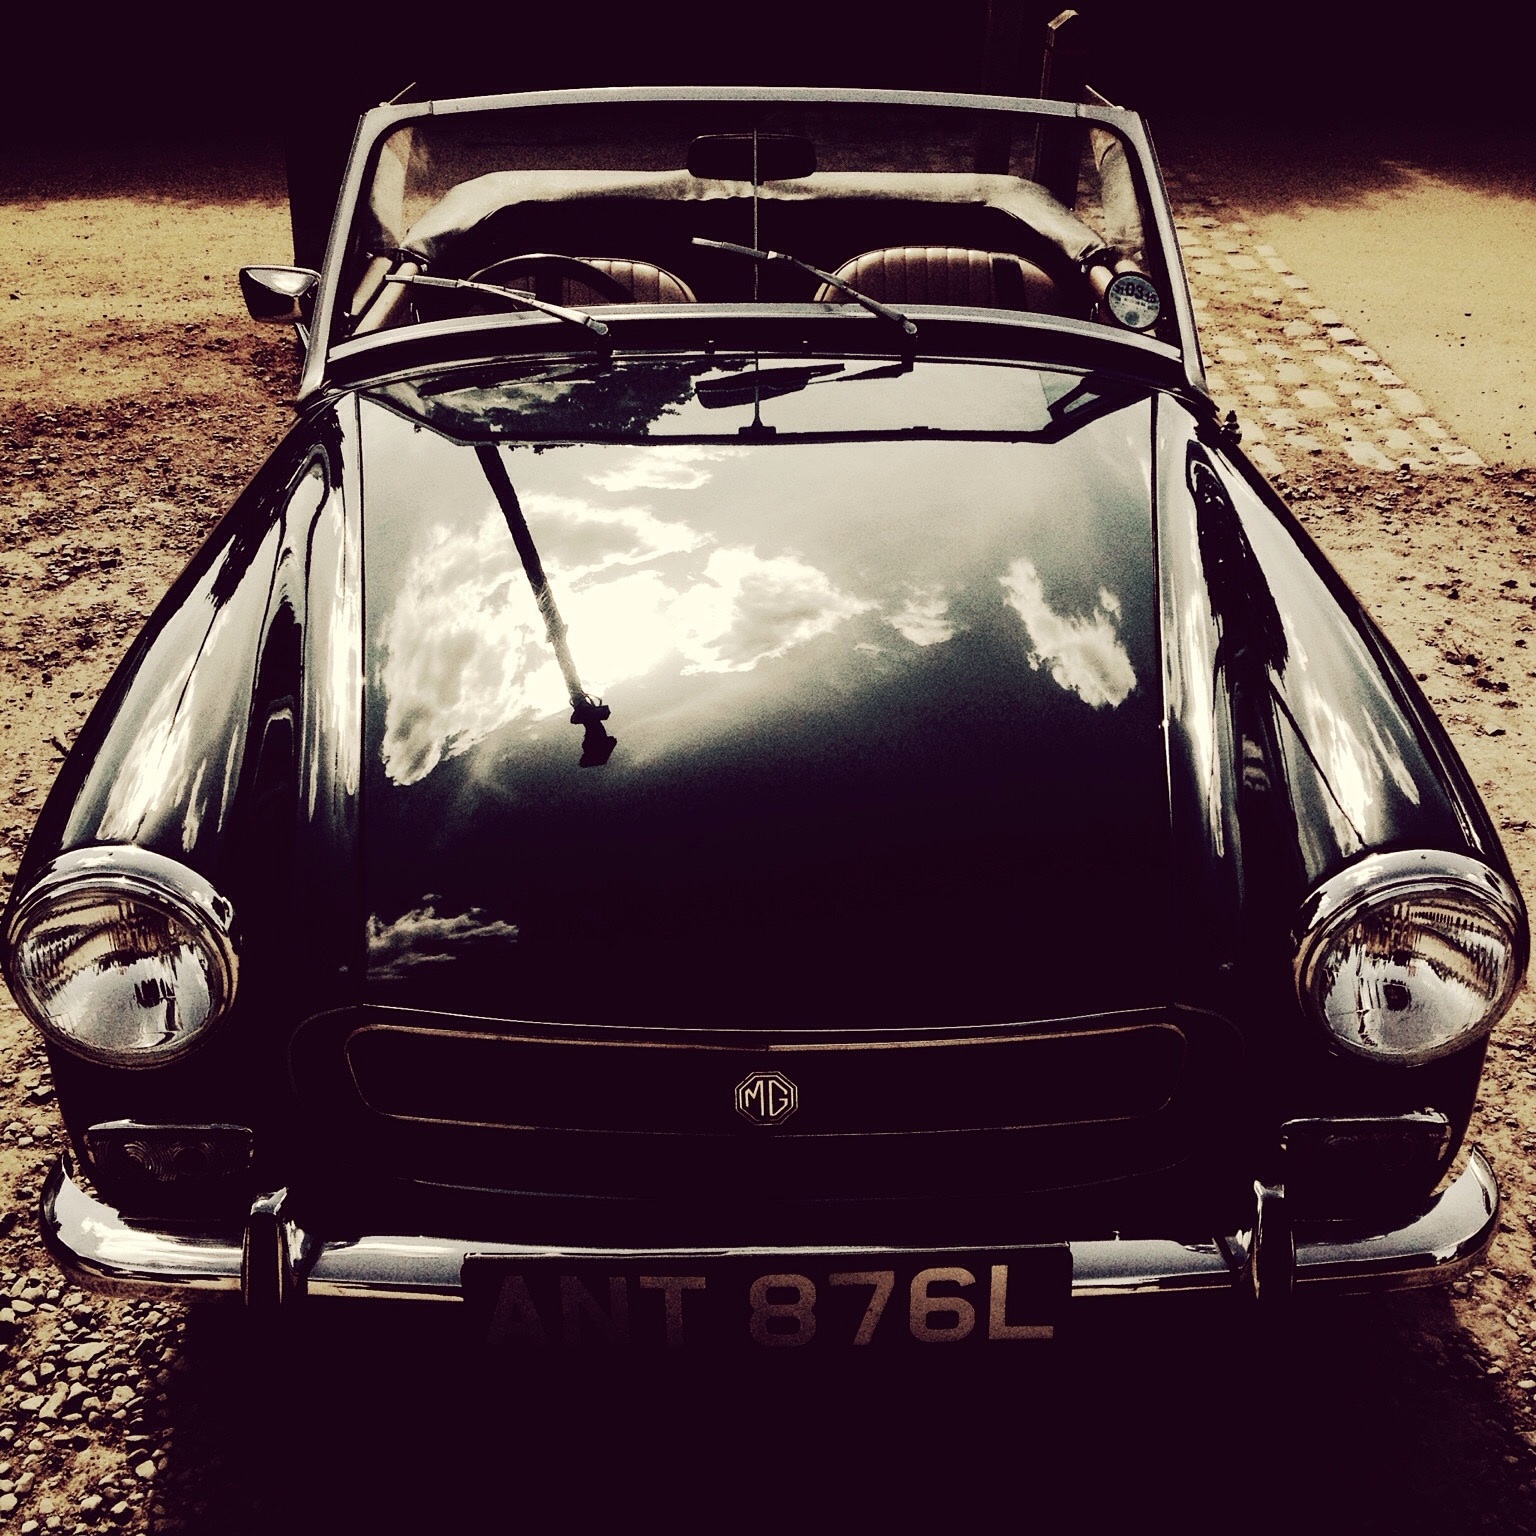
car, vehicle, sports car, vintage car, classic, convertible, antique car, land vehicle, automobile make, automotive exterior, automotive design, luxury vehicle, performance car